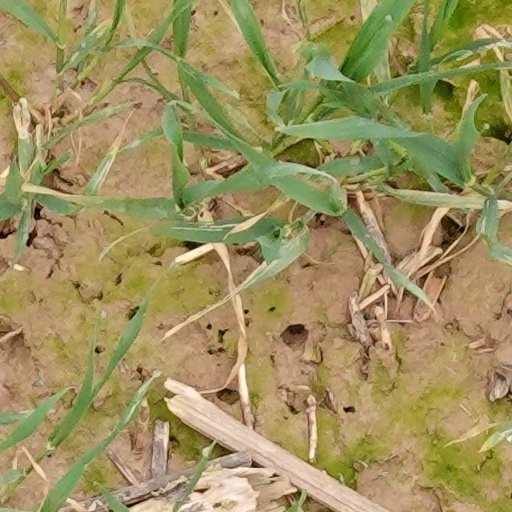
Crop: wheat